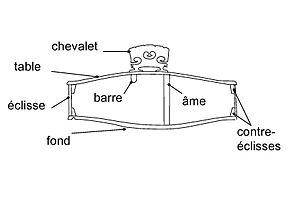
coupe de la caisse d'un violon
Le violon est un instrument de musique à cordes frottées. Constitué de 71 éléments de bois collés ou assemblés les uns aux autres, il possède quatre cordes accordées généralement à la quinte, que l'instrumentiste, appelé violoniste, frotte avec un archet ou pince avec l'index ou le pouce.
Le violon baroque est un terme contemporain désignant le violon dans sa forme utilisée durant la période baroque et jusqu'à la fin du XVIIIᵉ siècle, période à partir de laquelle l'instrument subit de profondes transformations.